Laura Pausini

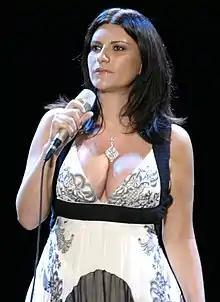
Pausini performing during the Festival Teatro-Canzone, in memory of Italian singer Giorgio Gaber, in July 2007

In November 2006, Pausini released the album "Io canto" / "Yo canto", consisting of covers of Italian pop rock songs. On the album liner notes, Pausini wrote: